Woodbine Group

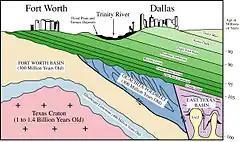
Cross section of Dallas-Fort Worth Metroplex geologic formations

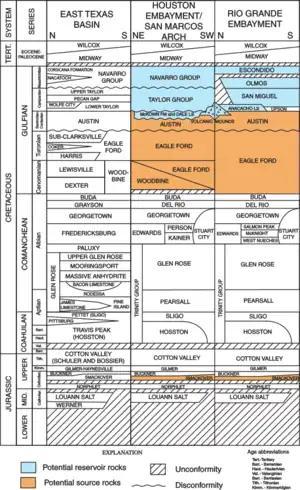
Woodbine Formation stratigraphic column in Texas

The Woodbine Group is a geological formation in east Texas whose strata date back to the Early to Middle Cenomanian age of the Late Cretaceous. It is the producing formation of the giant East Texas Oil Field (also known as the "Black Giant") from which over 5.42 billion barrels of oil have been produced. The Woodbine overlies the Maness Shale, Buda Limestone, or older rocks, and underlies the Eagle Ford Group or Austin Chalk. In outcrop the Woodbine Group has been subdivided into the Lewisville Sandstone, Dexter Sandstone, and/or Pepper Shale formations. Thin-bedded sands of the Woodbine and Eagle Ford are collectively referred to as the "Eaglebine" oil and gas play in the southwestern portion of the East Texas region.